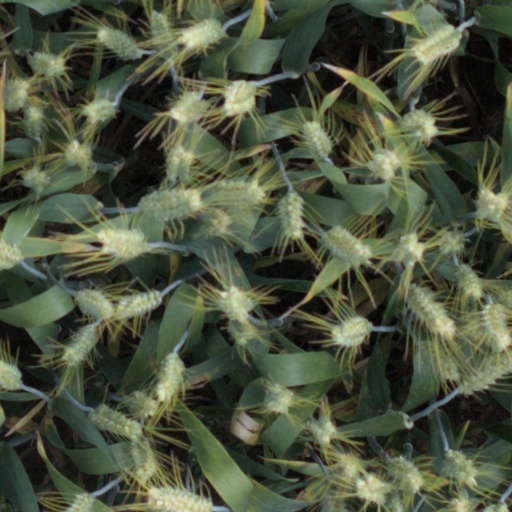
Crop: wheat